List of New Hampshire historical markers (101–125)

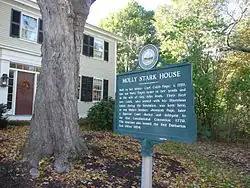
Molly Stark House historical marker

"This Common, designated the geographical center of the town in 1791, at one time was bordered by the Town Pound, constructed in 1789, the existing District One School, built in 1793, and the still-standing Congregational Society Meeting House, dedicated in 1838. This also marks the site of the first Meeting House in the Town of Bradford. Erected in 1797, it was dismantled in 1863, moved to Bradford Village and re-erected at the Town Hall site."